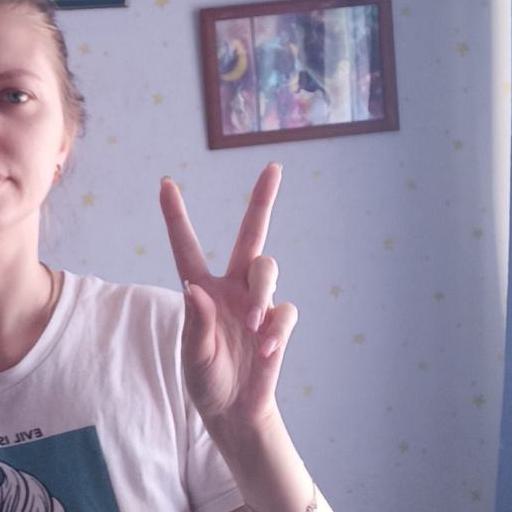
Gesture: peace